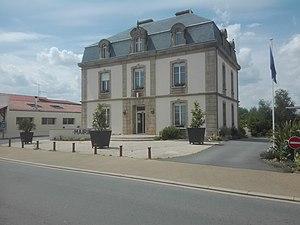
La mairie de Saint Christophe du Bois
Saint-Christophe-du-Bois est une commune française située dans le département de Maine-et-Loire en région Pays de la Loire.